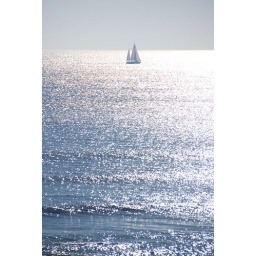
A ship in a harbour is safe, but that is not what ships are built for.